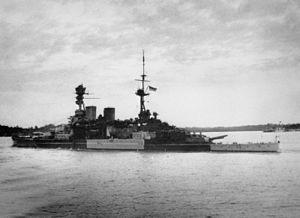
La stratégie de Singapour est un principe militaire élaboré et mis en œuvre par l'Empire britannique entre 1919 et 1941. Il s'agissait d'une série de plans stratégiques qui, bien qu'ayant évolué durant cette période, avaient tous pour but d'empêcher une attaque de ses territoires par l'Empire du Japon en mobilisant un ensemble de la Royal Navy pour intercepter et détruire une flotte qui se dirigerait vers l'Inde ou l'Australie. Singapour fut choisi en 1919 pour abriter cet ensemble et les travaux de construction de la base navale et de ses défenses se poursuivirent durant les deux décennies suivantes.
Cette liste dresse les plus grandes catastrophes maritimes pendant la Seconde Guerre mondiale au regard du nombre de victimes. Du fait de son contexte, une Seconde Guerre mondiale sanguinaire entachée de nombreux drames, ces catastrophes resteront longtemps quasi ignorées.
L'attaque du Prince of Wales et du Repulse est un engagement naval de la Seconde Guerre mondiale qui eut lieu au nord de Singapour, au large de la côte est de la Malaisie, près de Kuantan, dans l'État de Pahang. Le cuirassé britannique de la Royal Navy HMS Prince of Wales et le croiseur de bataille HMS Repulse furent coulés par des bombardiers terrestres et des bombardiers-torpilleurs de la marine impériale japonaise, le 10 décembre 1941. En japonais, l'engagement est désigné comme la « bataille navale au large de la Malaisie ».
La classe Renown est une classe de deux croiseurs de bataille de la Royal Navy mise en service pendant la Première Guerre mondiale. Portant des canons du plus fort calibre existant à cette époque et capables d'une vitesse supérieure à celle de ses congénères, les navires de cette classe sont néanmoins handicapés par un blindage dont la bataille du Jutland a montré l'insuffisance. Ils connaissent plusieurs refontes pendant l'entre-deux-guerres ; le HMS Renown mène avec succès plusieurs campagnes de la Seconde Guerre mondiale, en Méditerranée, dans l'Atlantique et dans l'Océan Indien ; l'autre unité, le HMS Repulse, est l'un des deux seuls cuirassés rapides alliés coulés par l'aviation ennemie en haute mer.